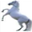
Label: horse